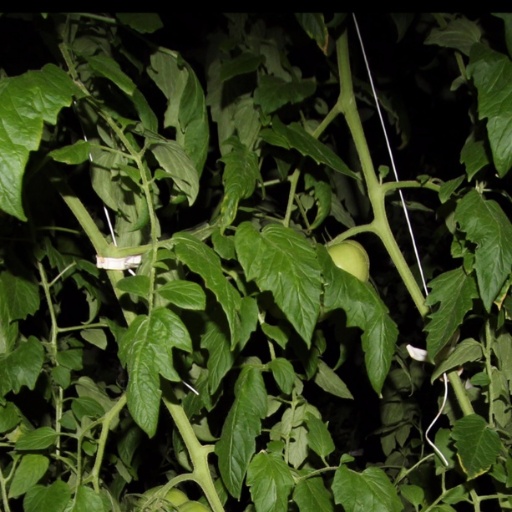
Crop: tomato